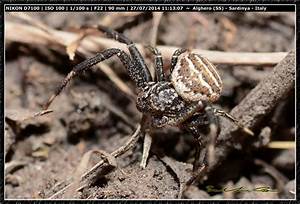
Label: spider